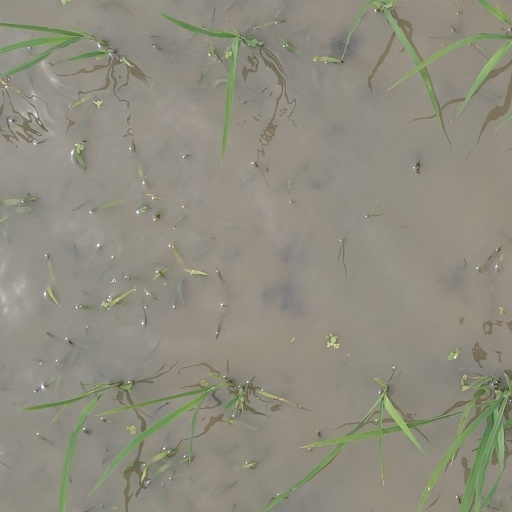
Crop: rice